Eastside Historic Cemetery District

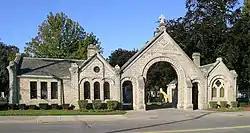
Mount Elliott Cemetery front gate, built 1882

The Eastside Historic Cemetery District is a historic district bounded by Elmwood Avenue, Mt. Elliott Avenue, Lafayette Street, and Waterloo Street in Detroit, Michigan. The district consists of three separate cemeteries: Mount Elliott Cemetery (Catholic, established 1841), Elmwood Cemetery (Protestant, established 1846), and the Lafayette Street Cemetery (Jewish, established 1850). The district was listed on the National Register of Historic Places in 1982.